BTA-6

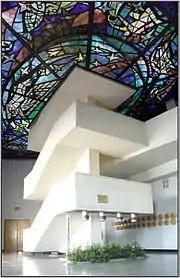
Inside the main observatory

Almost immediately after it opened, rumors started in the West that something was seriously wrong with the telescope. It was not long before many dismissed it as a white elephant, so much so that it was even discussed in James Oberg's 1988 book "Uncovering Soviet Disasters".